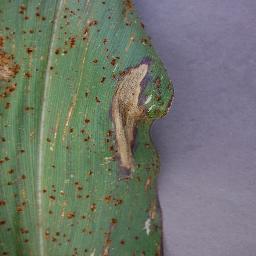
Label: Corn_(Maize)___Northern_Leaf_Blight